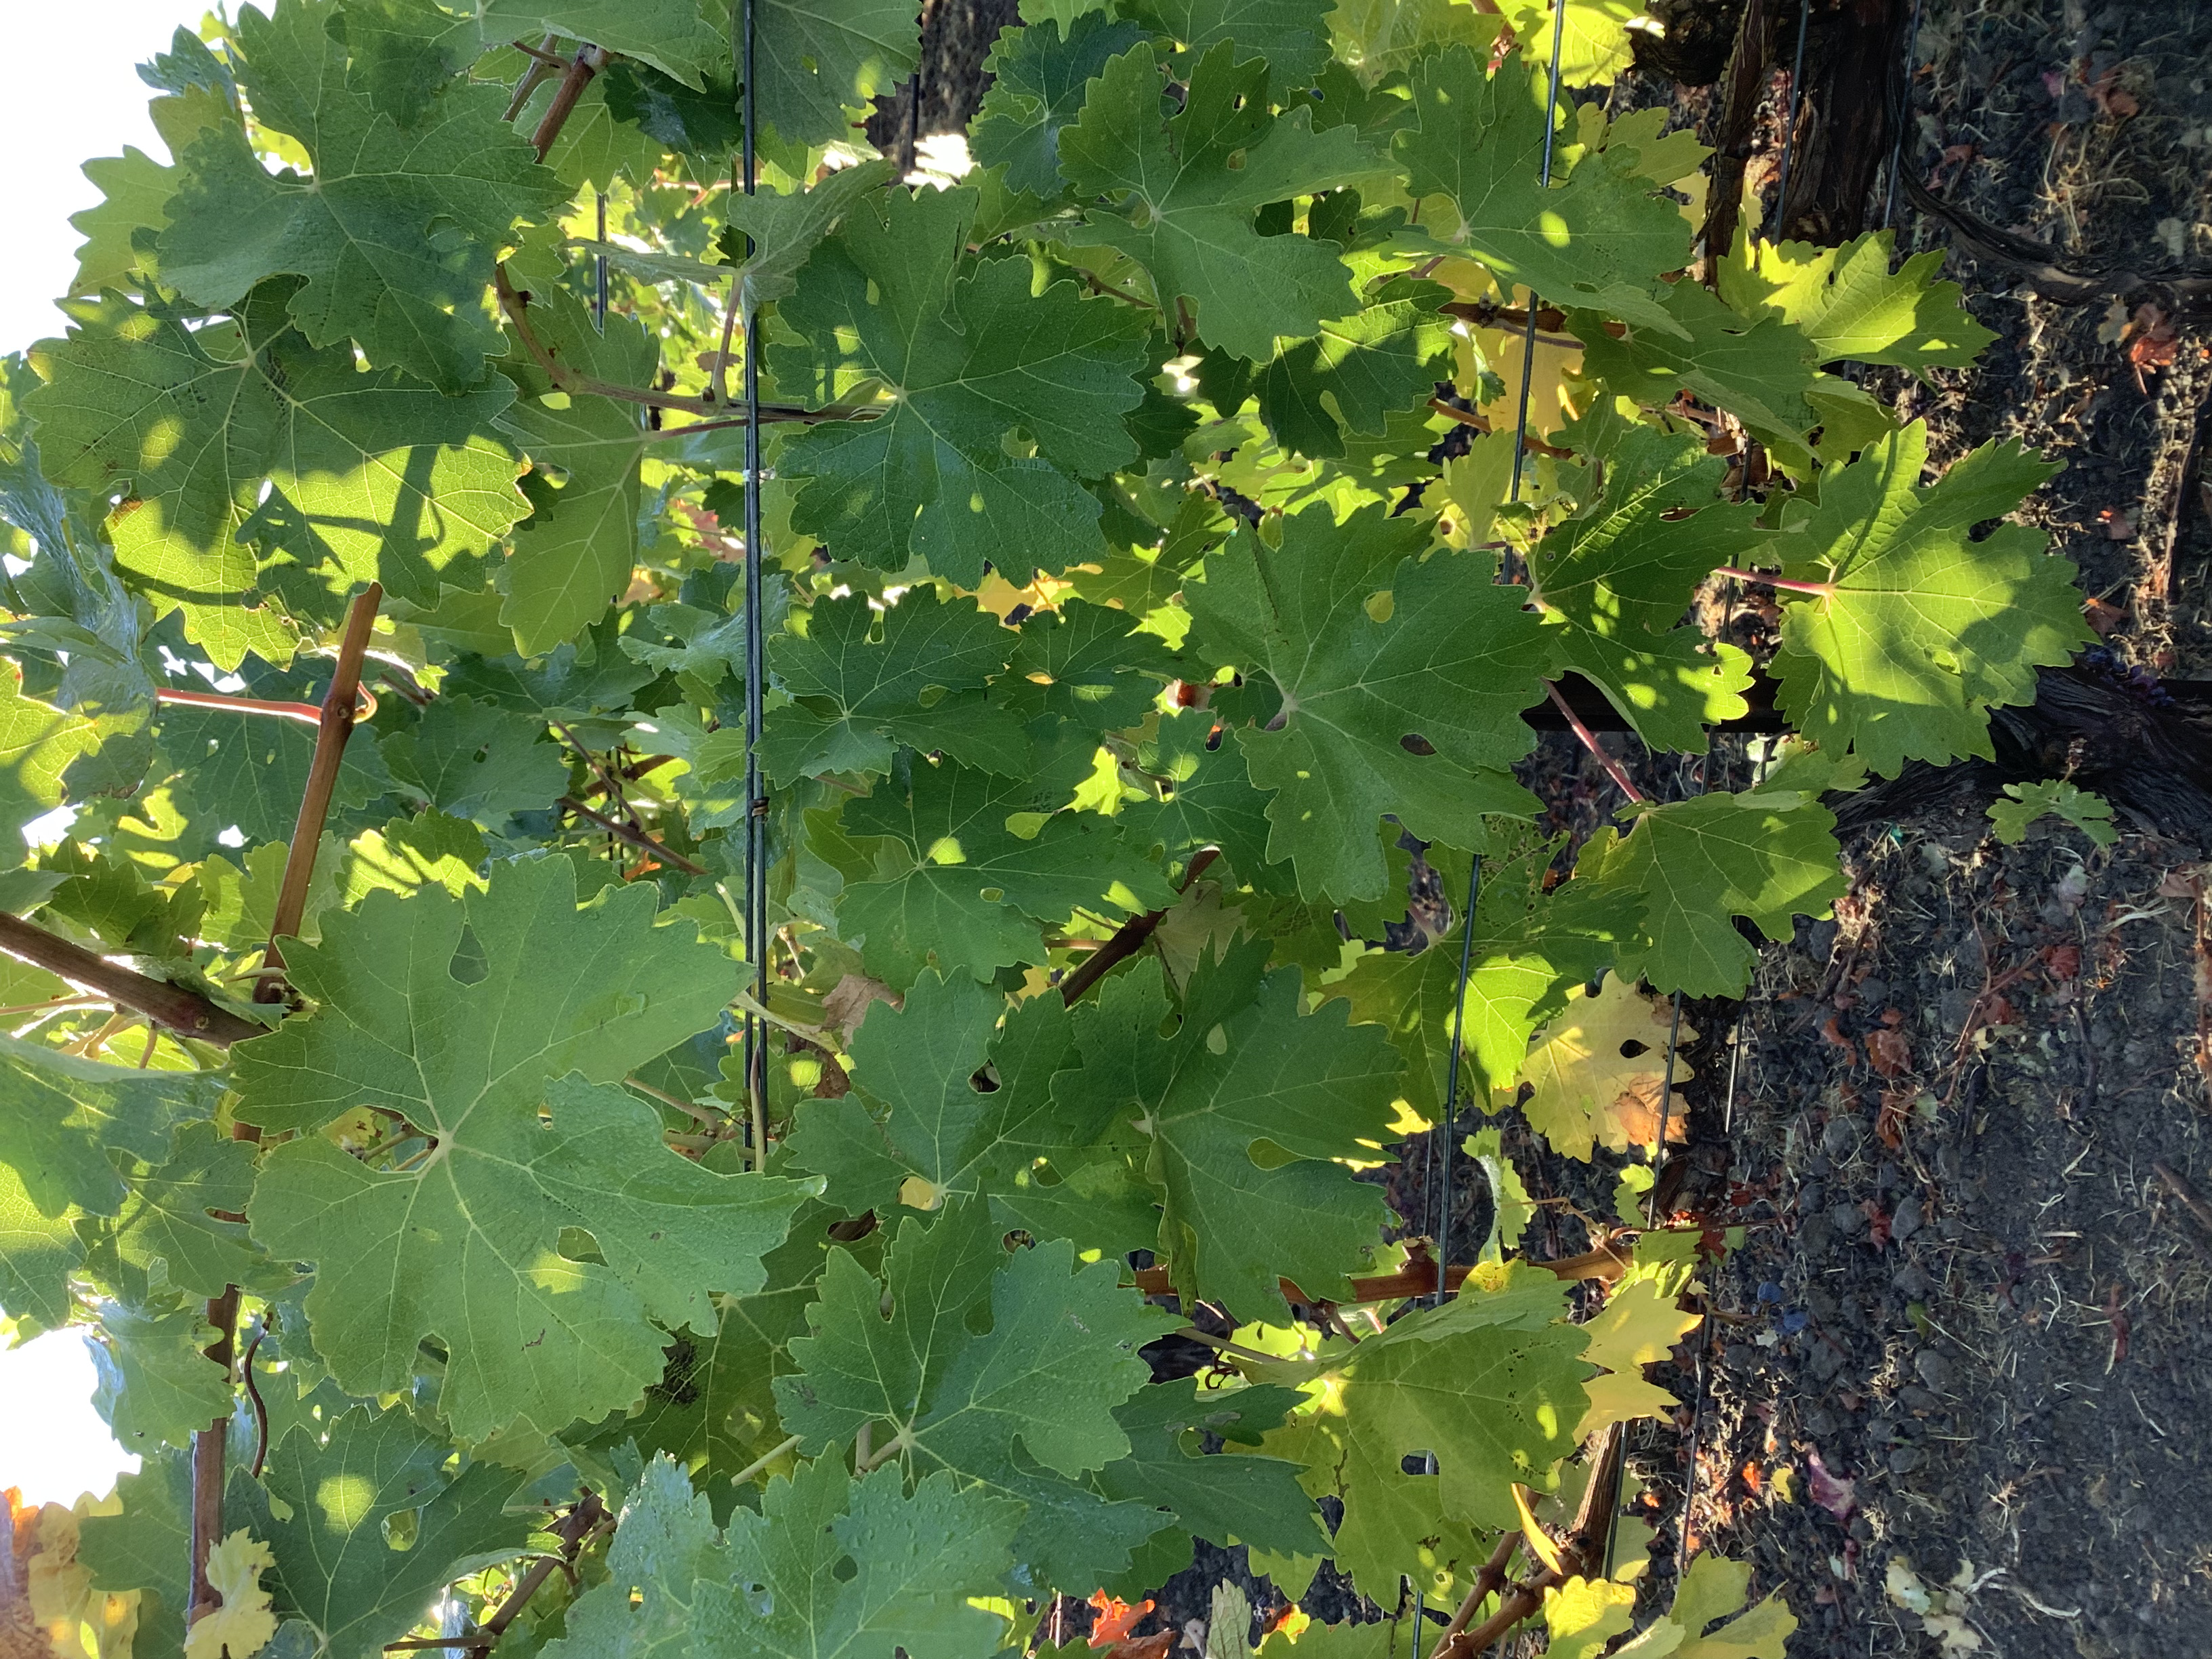
Label: No Virus